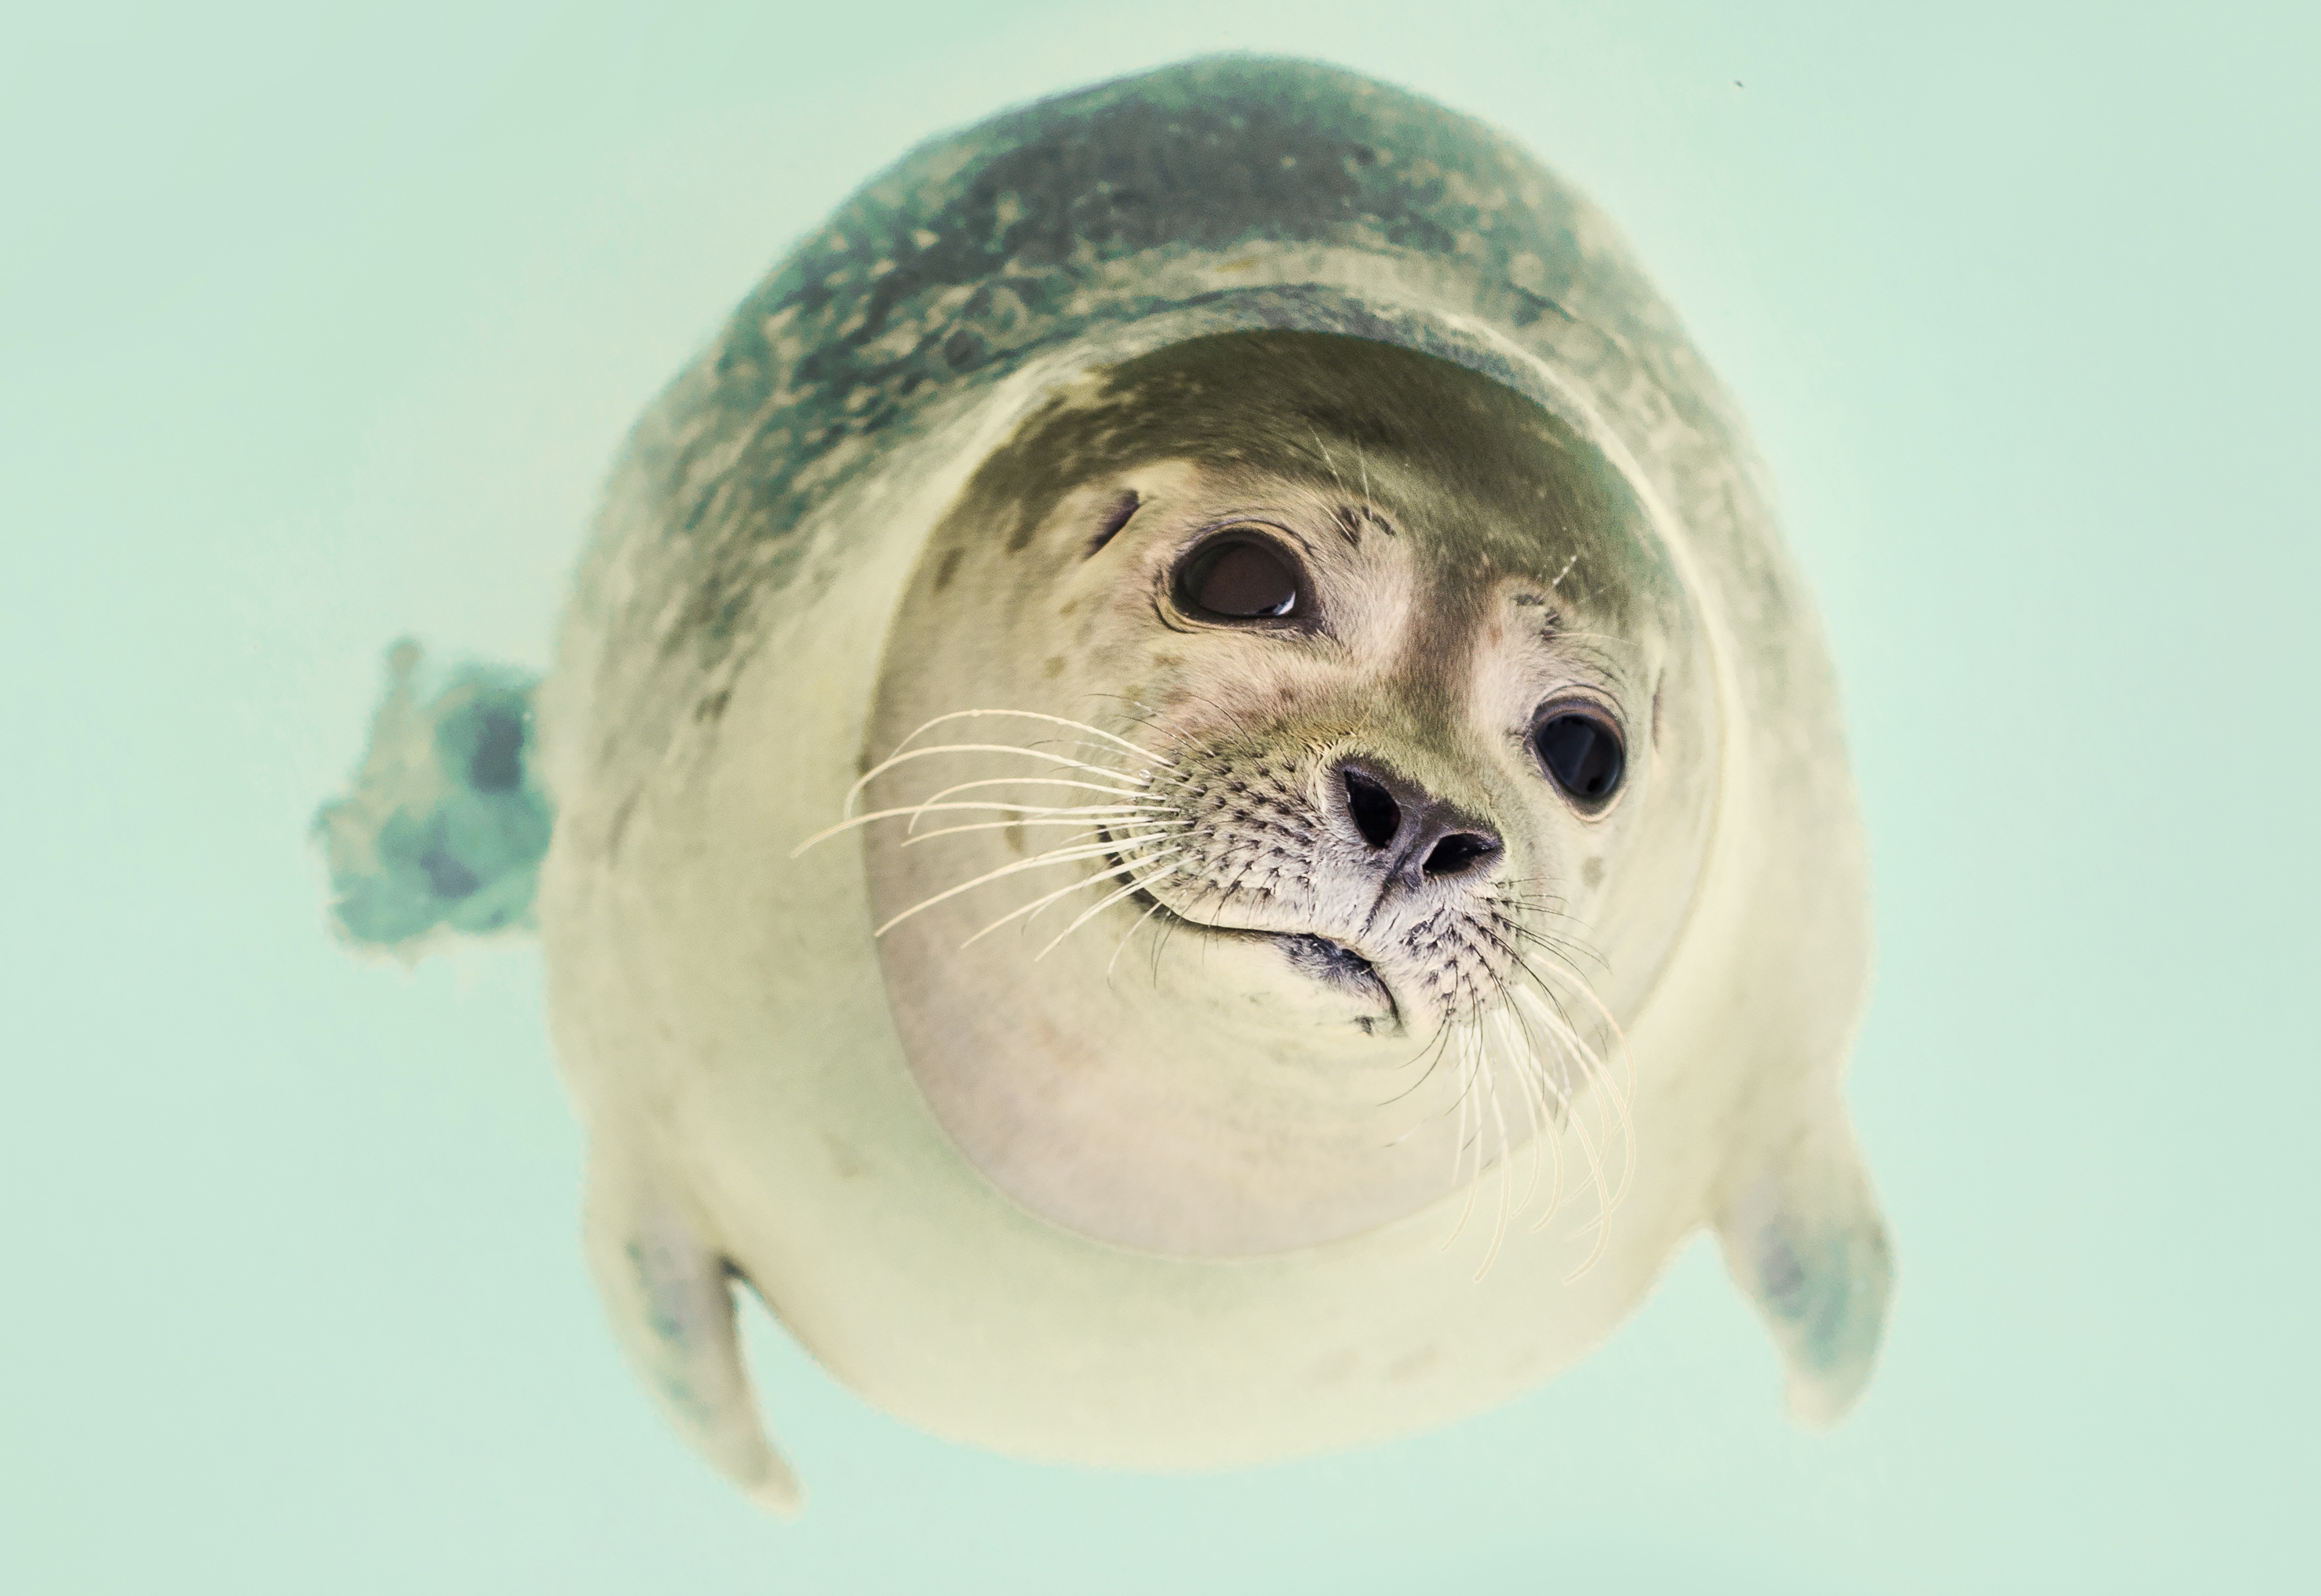
nature, ocean, play, sweet, animal, cute, looking, fur, mammal, care, seal, life, close up, nose, art, fun, happy, happiness, head, marine, seals, vertebrate, funny, adorable, macro photography, cute animals, harbor seal, marine mammal